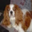
Label: dog